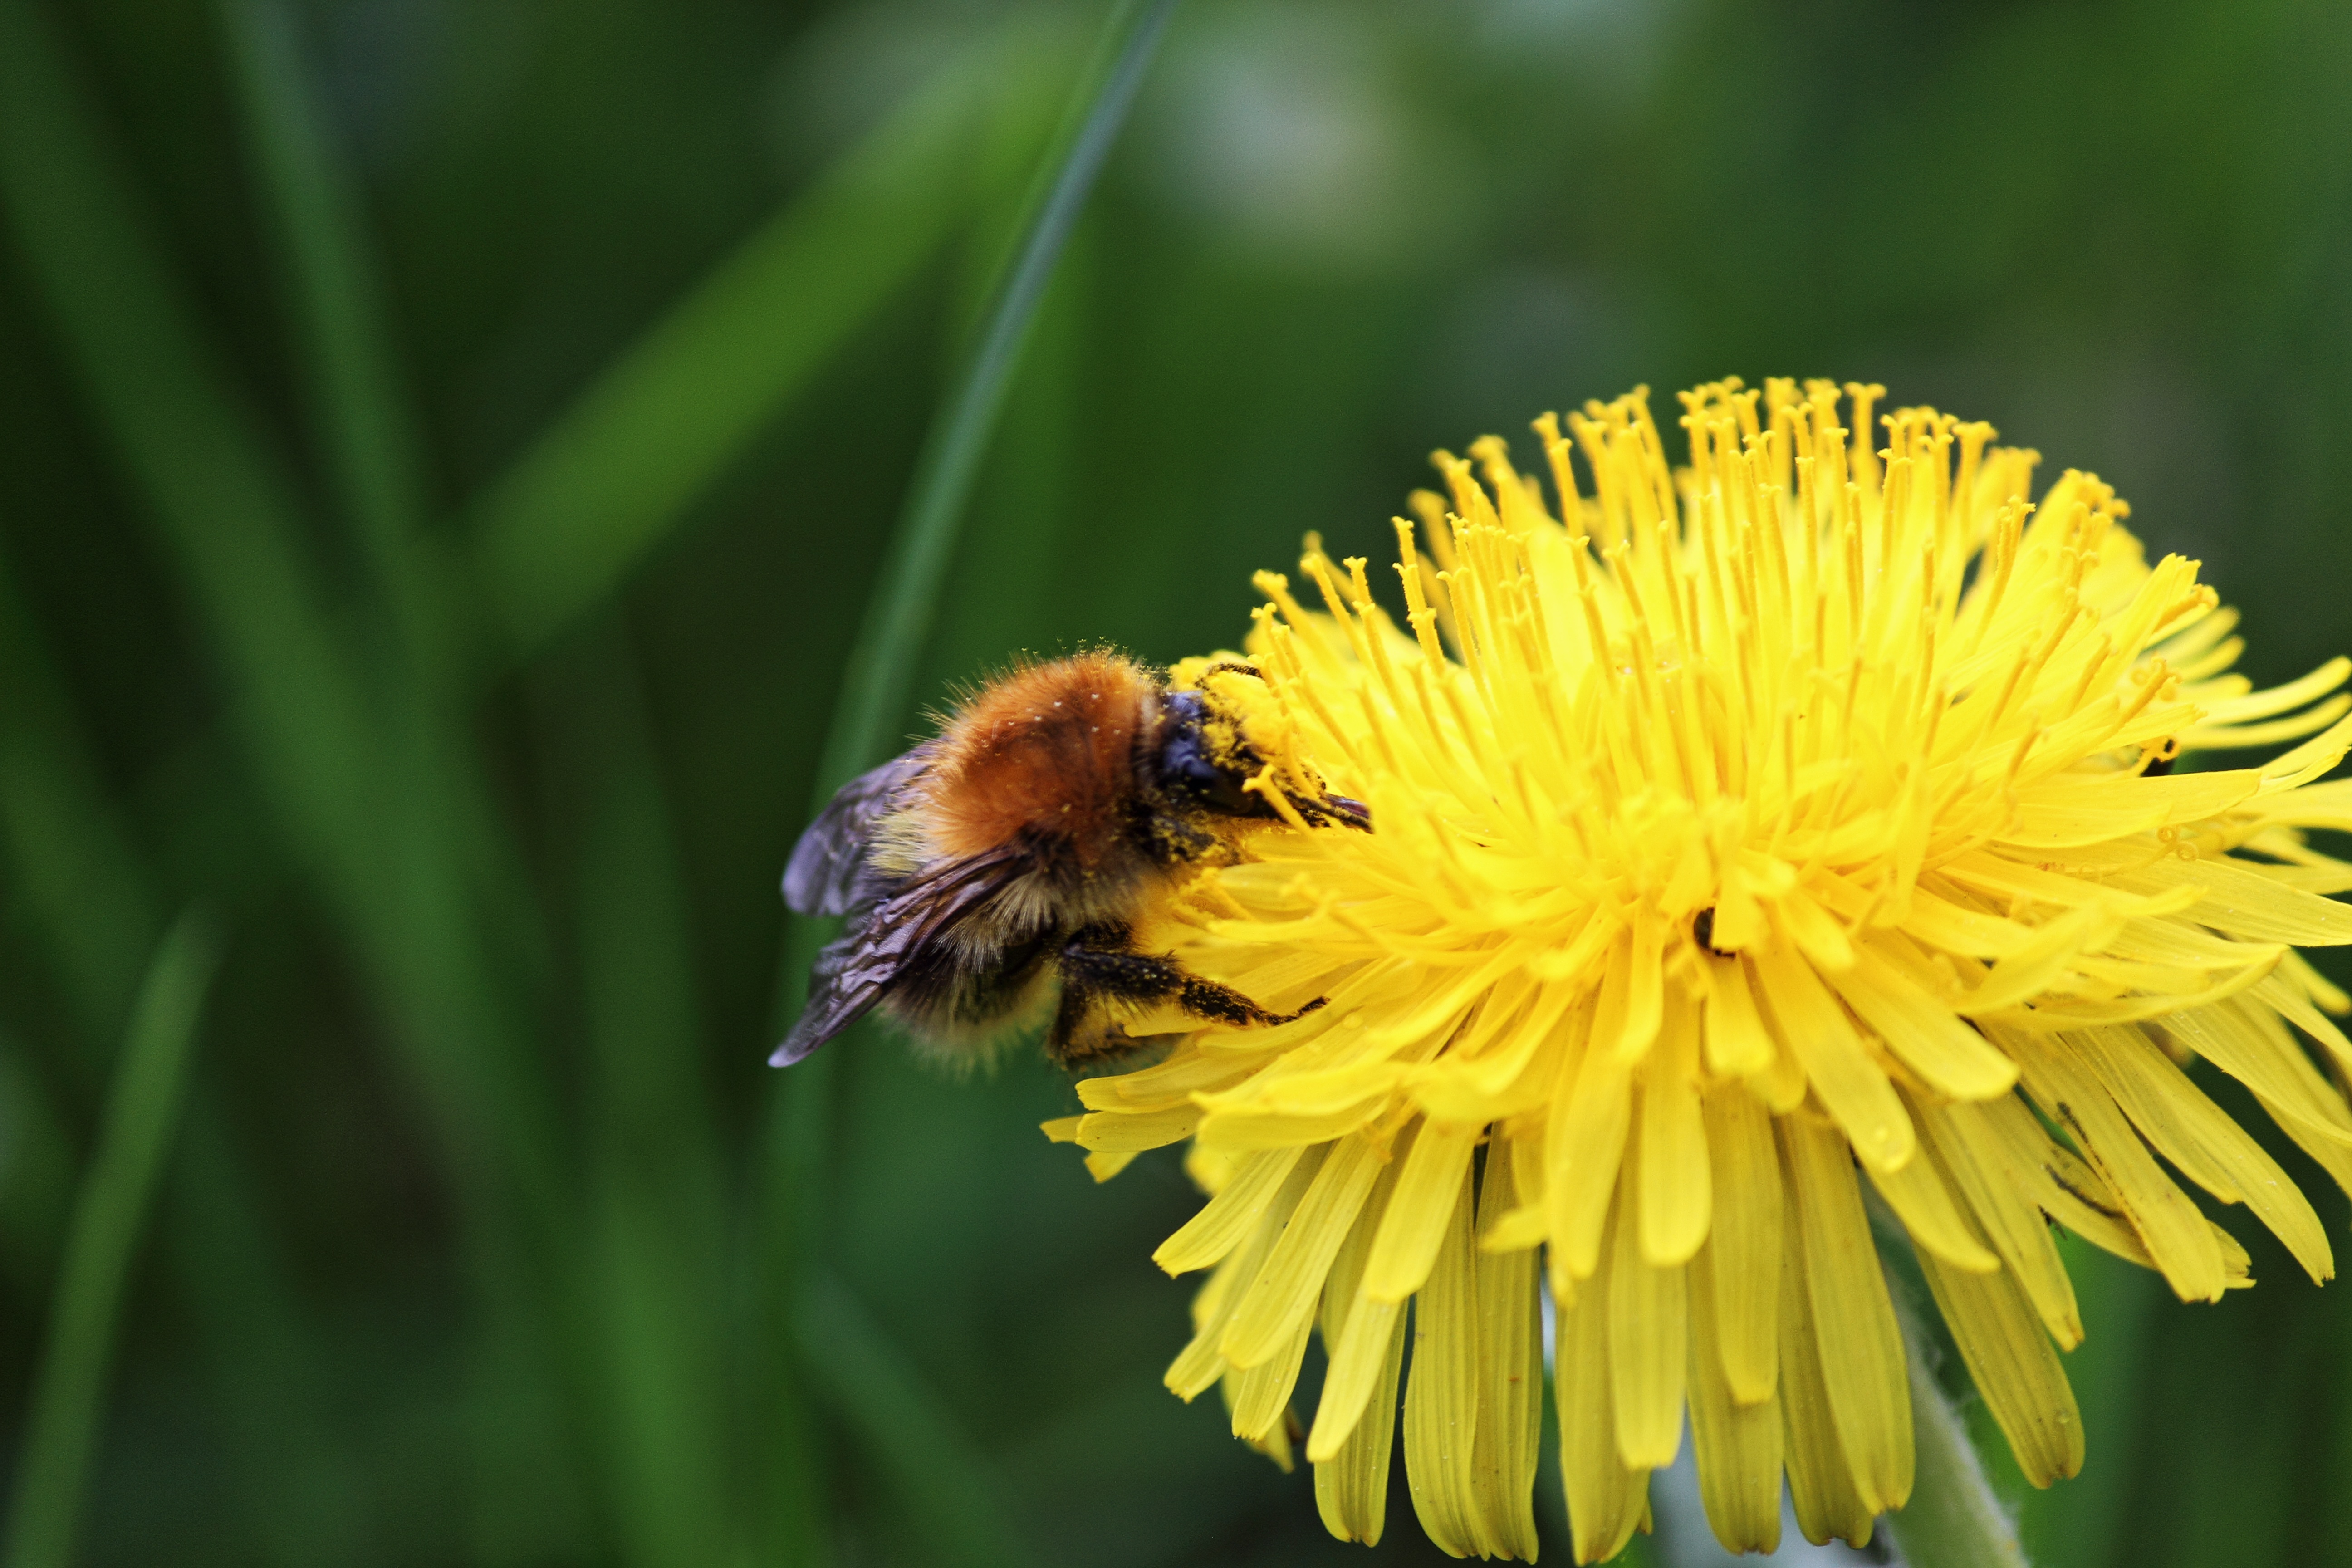
nature, blossom, plant, meadow, dandelion, prairie, flower, petal, bloom, busy, pollen, pollination, spring, insect, botany, yellow, close, flora, fauna, invertebrate, wildflower, close up, bee, diligence, bumblebee, collect, nectar, macro photography, flowering plant, honey bee, hard working, pollinator, plant stem, land plant, membrane winged insect